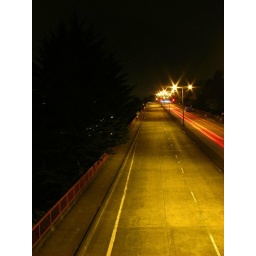
market street above the castro district - twin peaks, san francisco, california